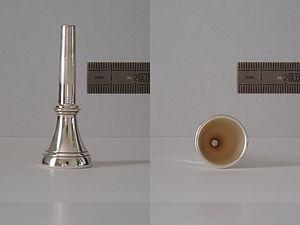
Hunting horn mouthpiece - Embouchure de trompe de chasse - Modèle 07 de Milliens
La trompe de chasse est un instrument de musique français en laiton ou bronze, utilisé pour la vénerie. Issu des instruments de communication cynégétiques signalant par des sons lents ou courts, aigus ou graves, les différentes situations pendant la chasse. Ces instruments étaient faits de cornes d'animaux, de bois puis de cuivre. Les langages exploités par ces instruments s'appelaient les cornures. On chasse alors « À cor et à cris ».
En musique, l'embouchure désigne la partie supérieure d'un instrument à vent en contact avec les lèvres du musicien afin de produire le son. Par extension, c'est aussi le nom donné à la position de la bouche utilisant l'objet précédent.